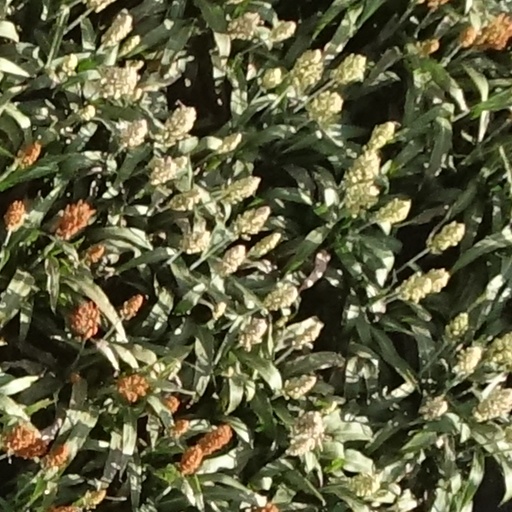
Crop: sorghum